Duillier

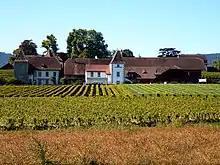
Duillier Castle

Duillier has a population of . , 22.8% of the population are resident foreign nationals. Over the last 10 years (1999–2009 ) the population has changed at a rate of 19.1%. It has changed at a rate of 8.8% due to migration and at a rate of 10.1% due to births and deaths.